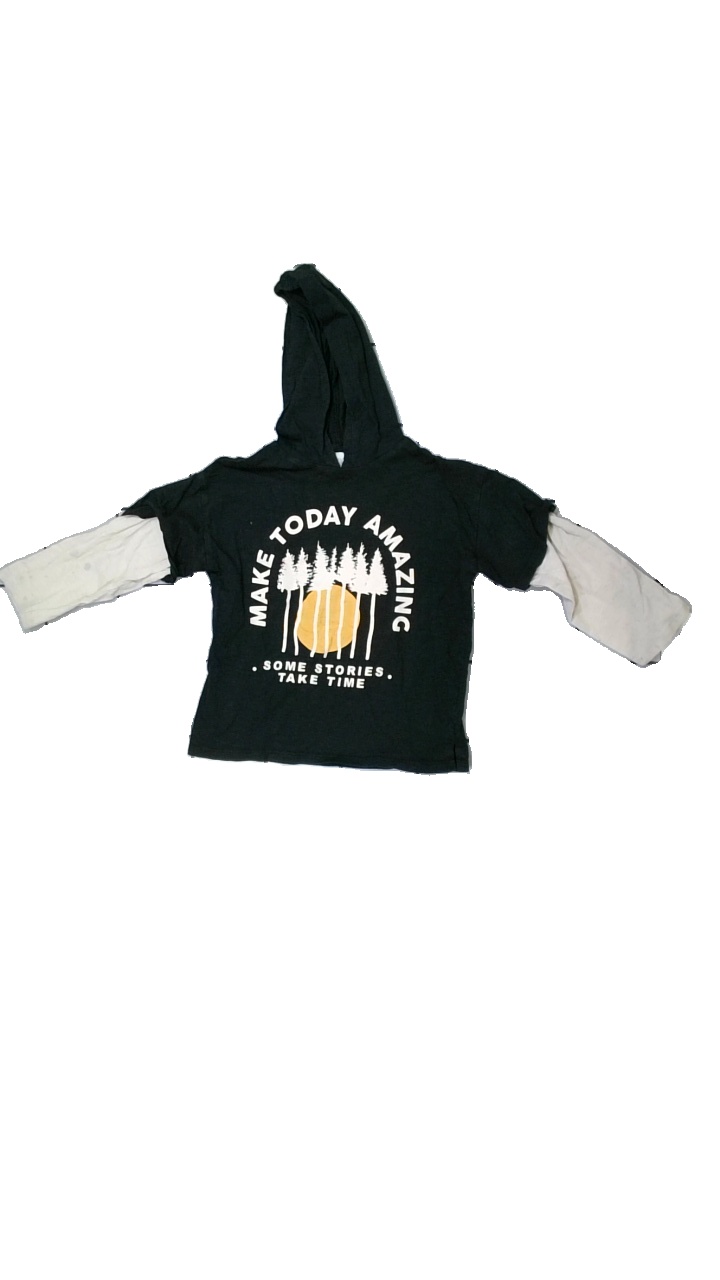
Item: Top (Children)
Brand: Zara
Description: långärmad tröja med luva
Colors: Black, Beige, Orange
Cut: Regular
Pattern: Other
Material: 100% bomull
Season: All
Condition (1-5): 1
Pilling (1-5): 4
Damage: många smuts fläckar
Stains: Major
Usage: Export
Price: <50